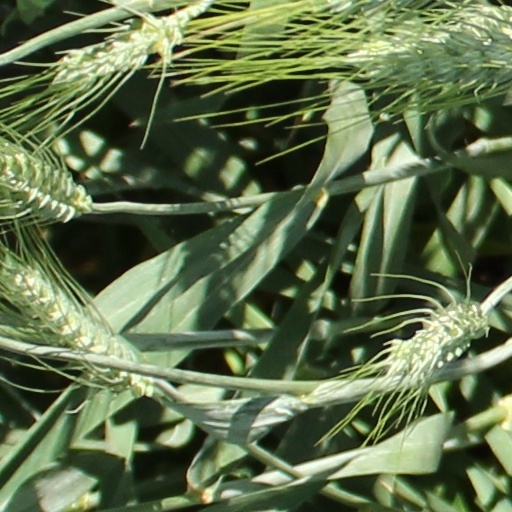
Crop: wheat